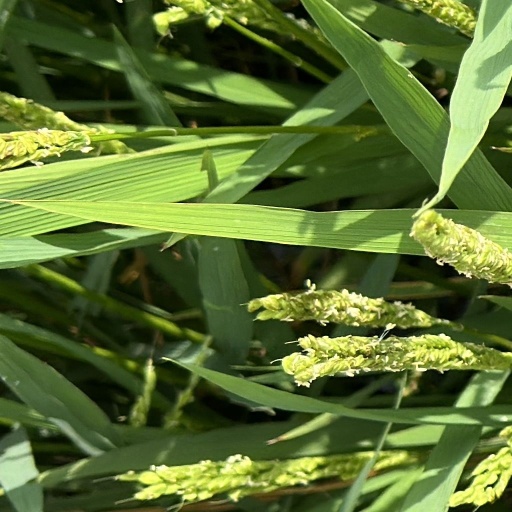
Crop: rice